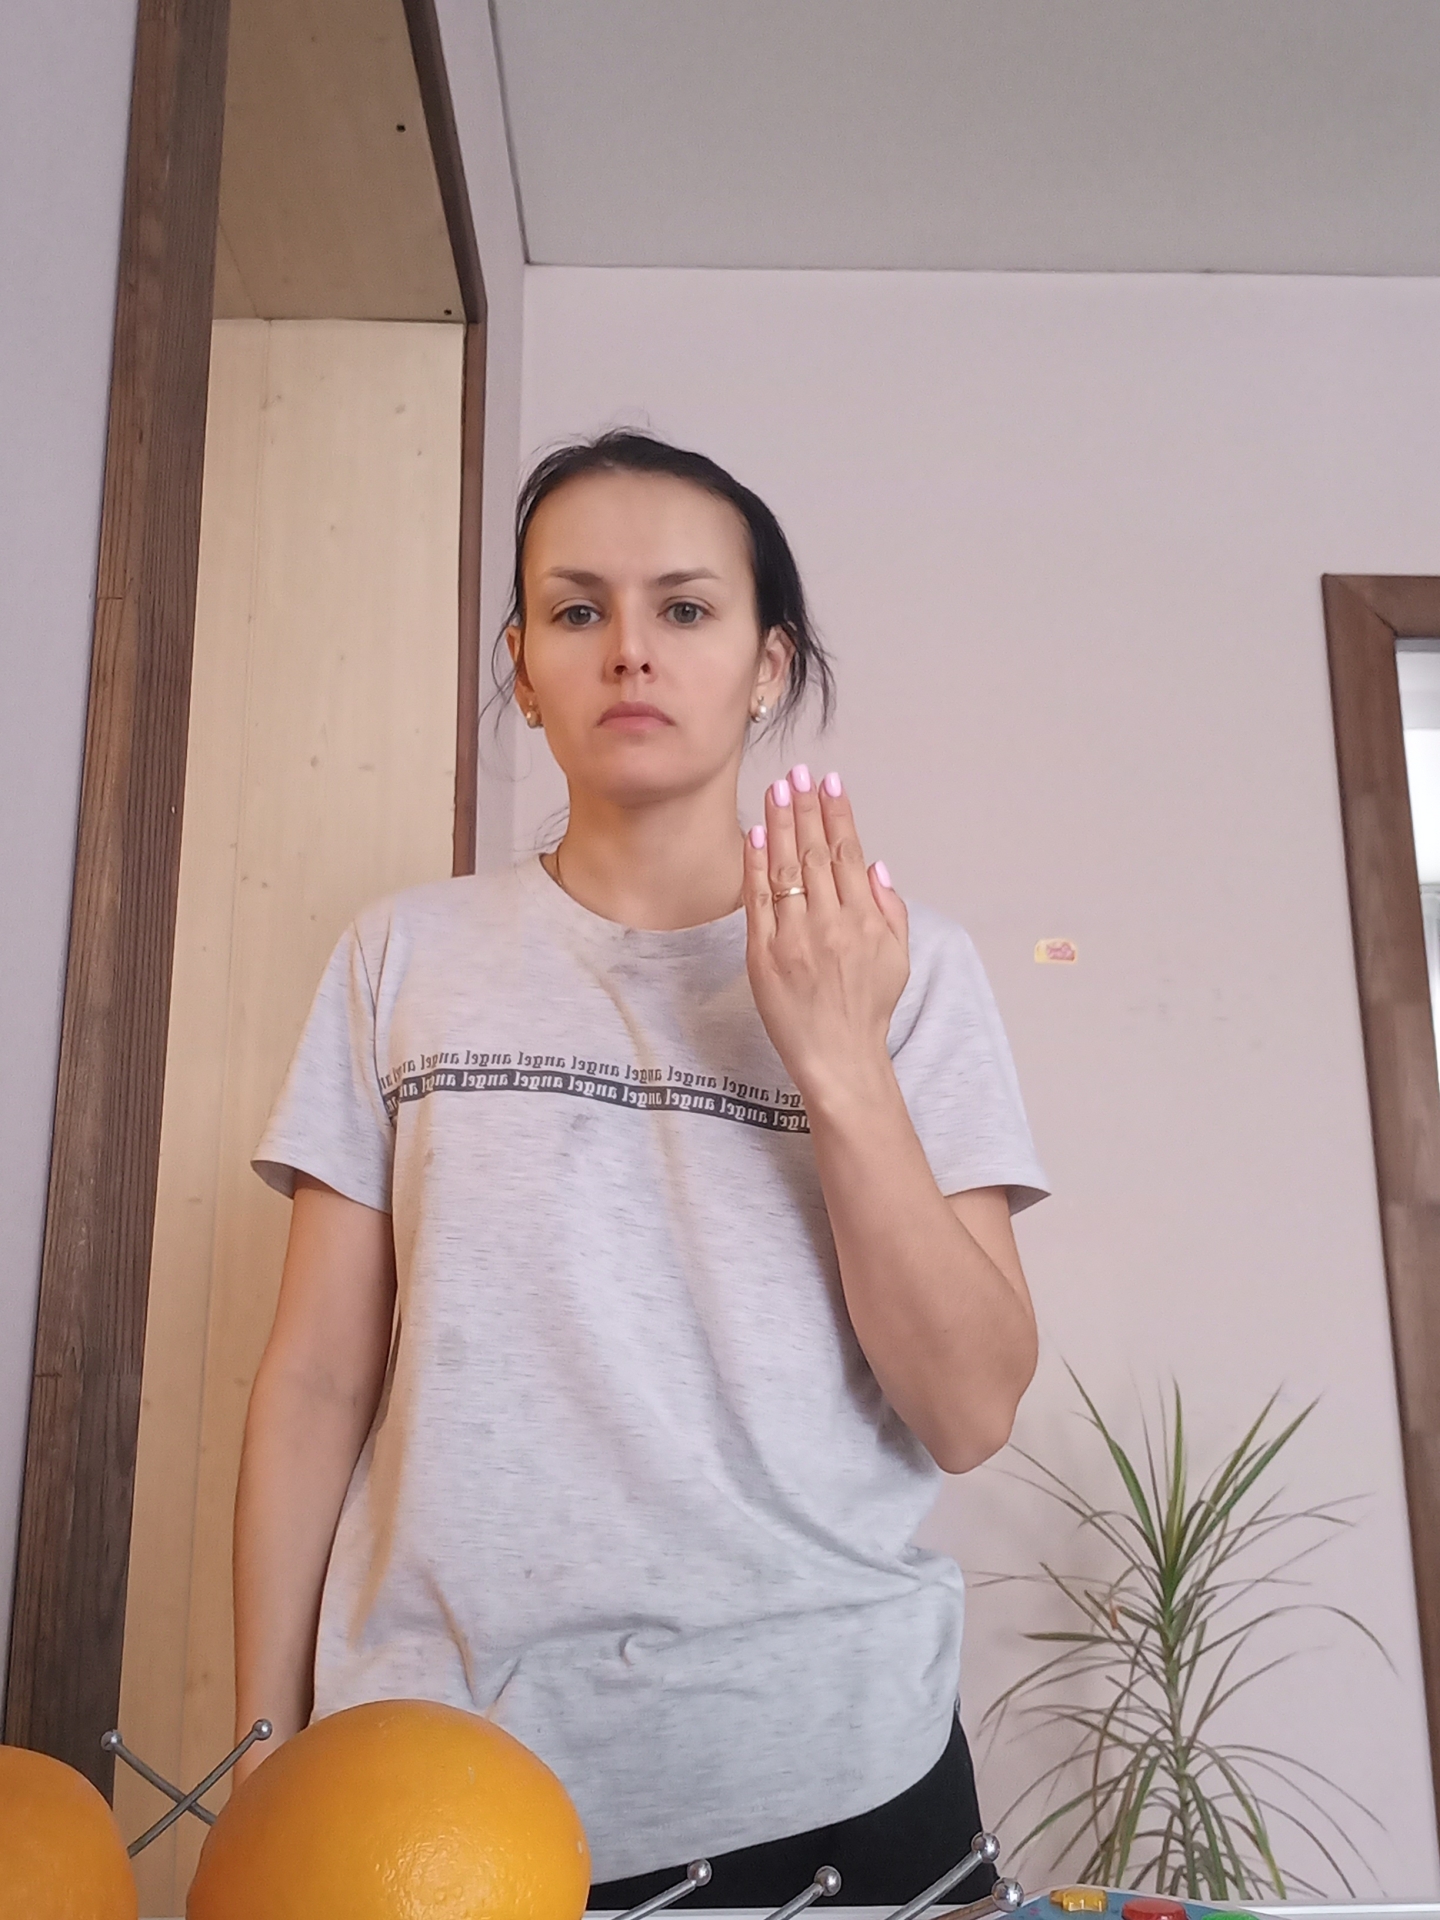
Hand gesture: stop_inverted